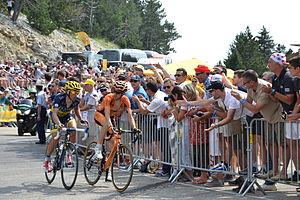
Mikel Nieve et Alberto Contador, au Chalet Reynard, Mont Ventoux, lors de la 15ème étape du Tour de France 2013
La saison 2013 de l'équipe cycliste Saxo-Tinkoff est la treizième saison de l'équipe au plus haut niveau du cyclisme professionnel et la première avec le sponsor Tinkoff Bank, arrivé durant la saison 2012. L'autre sponsor principal, Saxo Bank, est présent depuis six ans. En tant qu'équipe World Tour, l'équipe participe à la totalité du calendrier de l'UCI World Tour, du Tour Down Under en janvier au Tour de Pékin en octobre.
La 15ᵉ étape du Tour de France 2013 s'est déroulée le dimanche 14 juillet 2013. Elle part de Givors et arrive au mont Ventoux. Elle est la plus longue de la centième édition du tour, avec 242 km et la plus longue depuis treize ans et l'étape Belfort-Troyes de 2000.